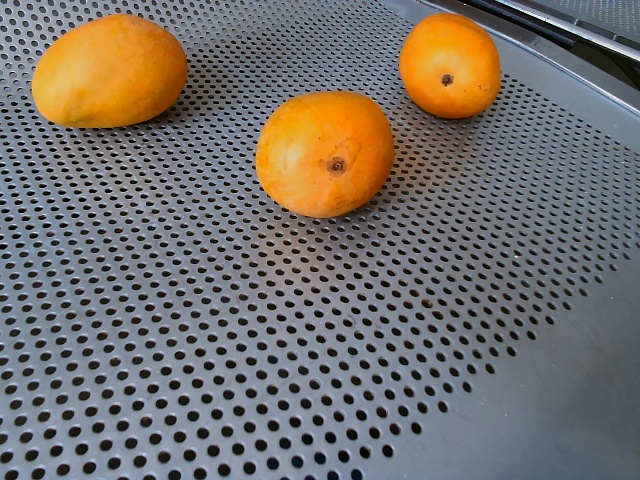
Label: Ripe_Mango